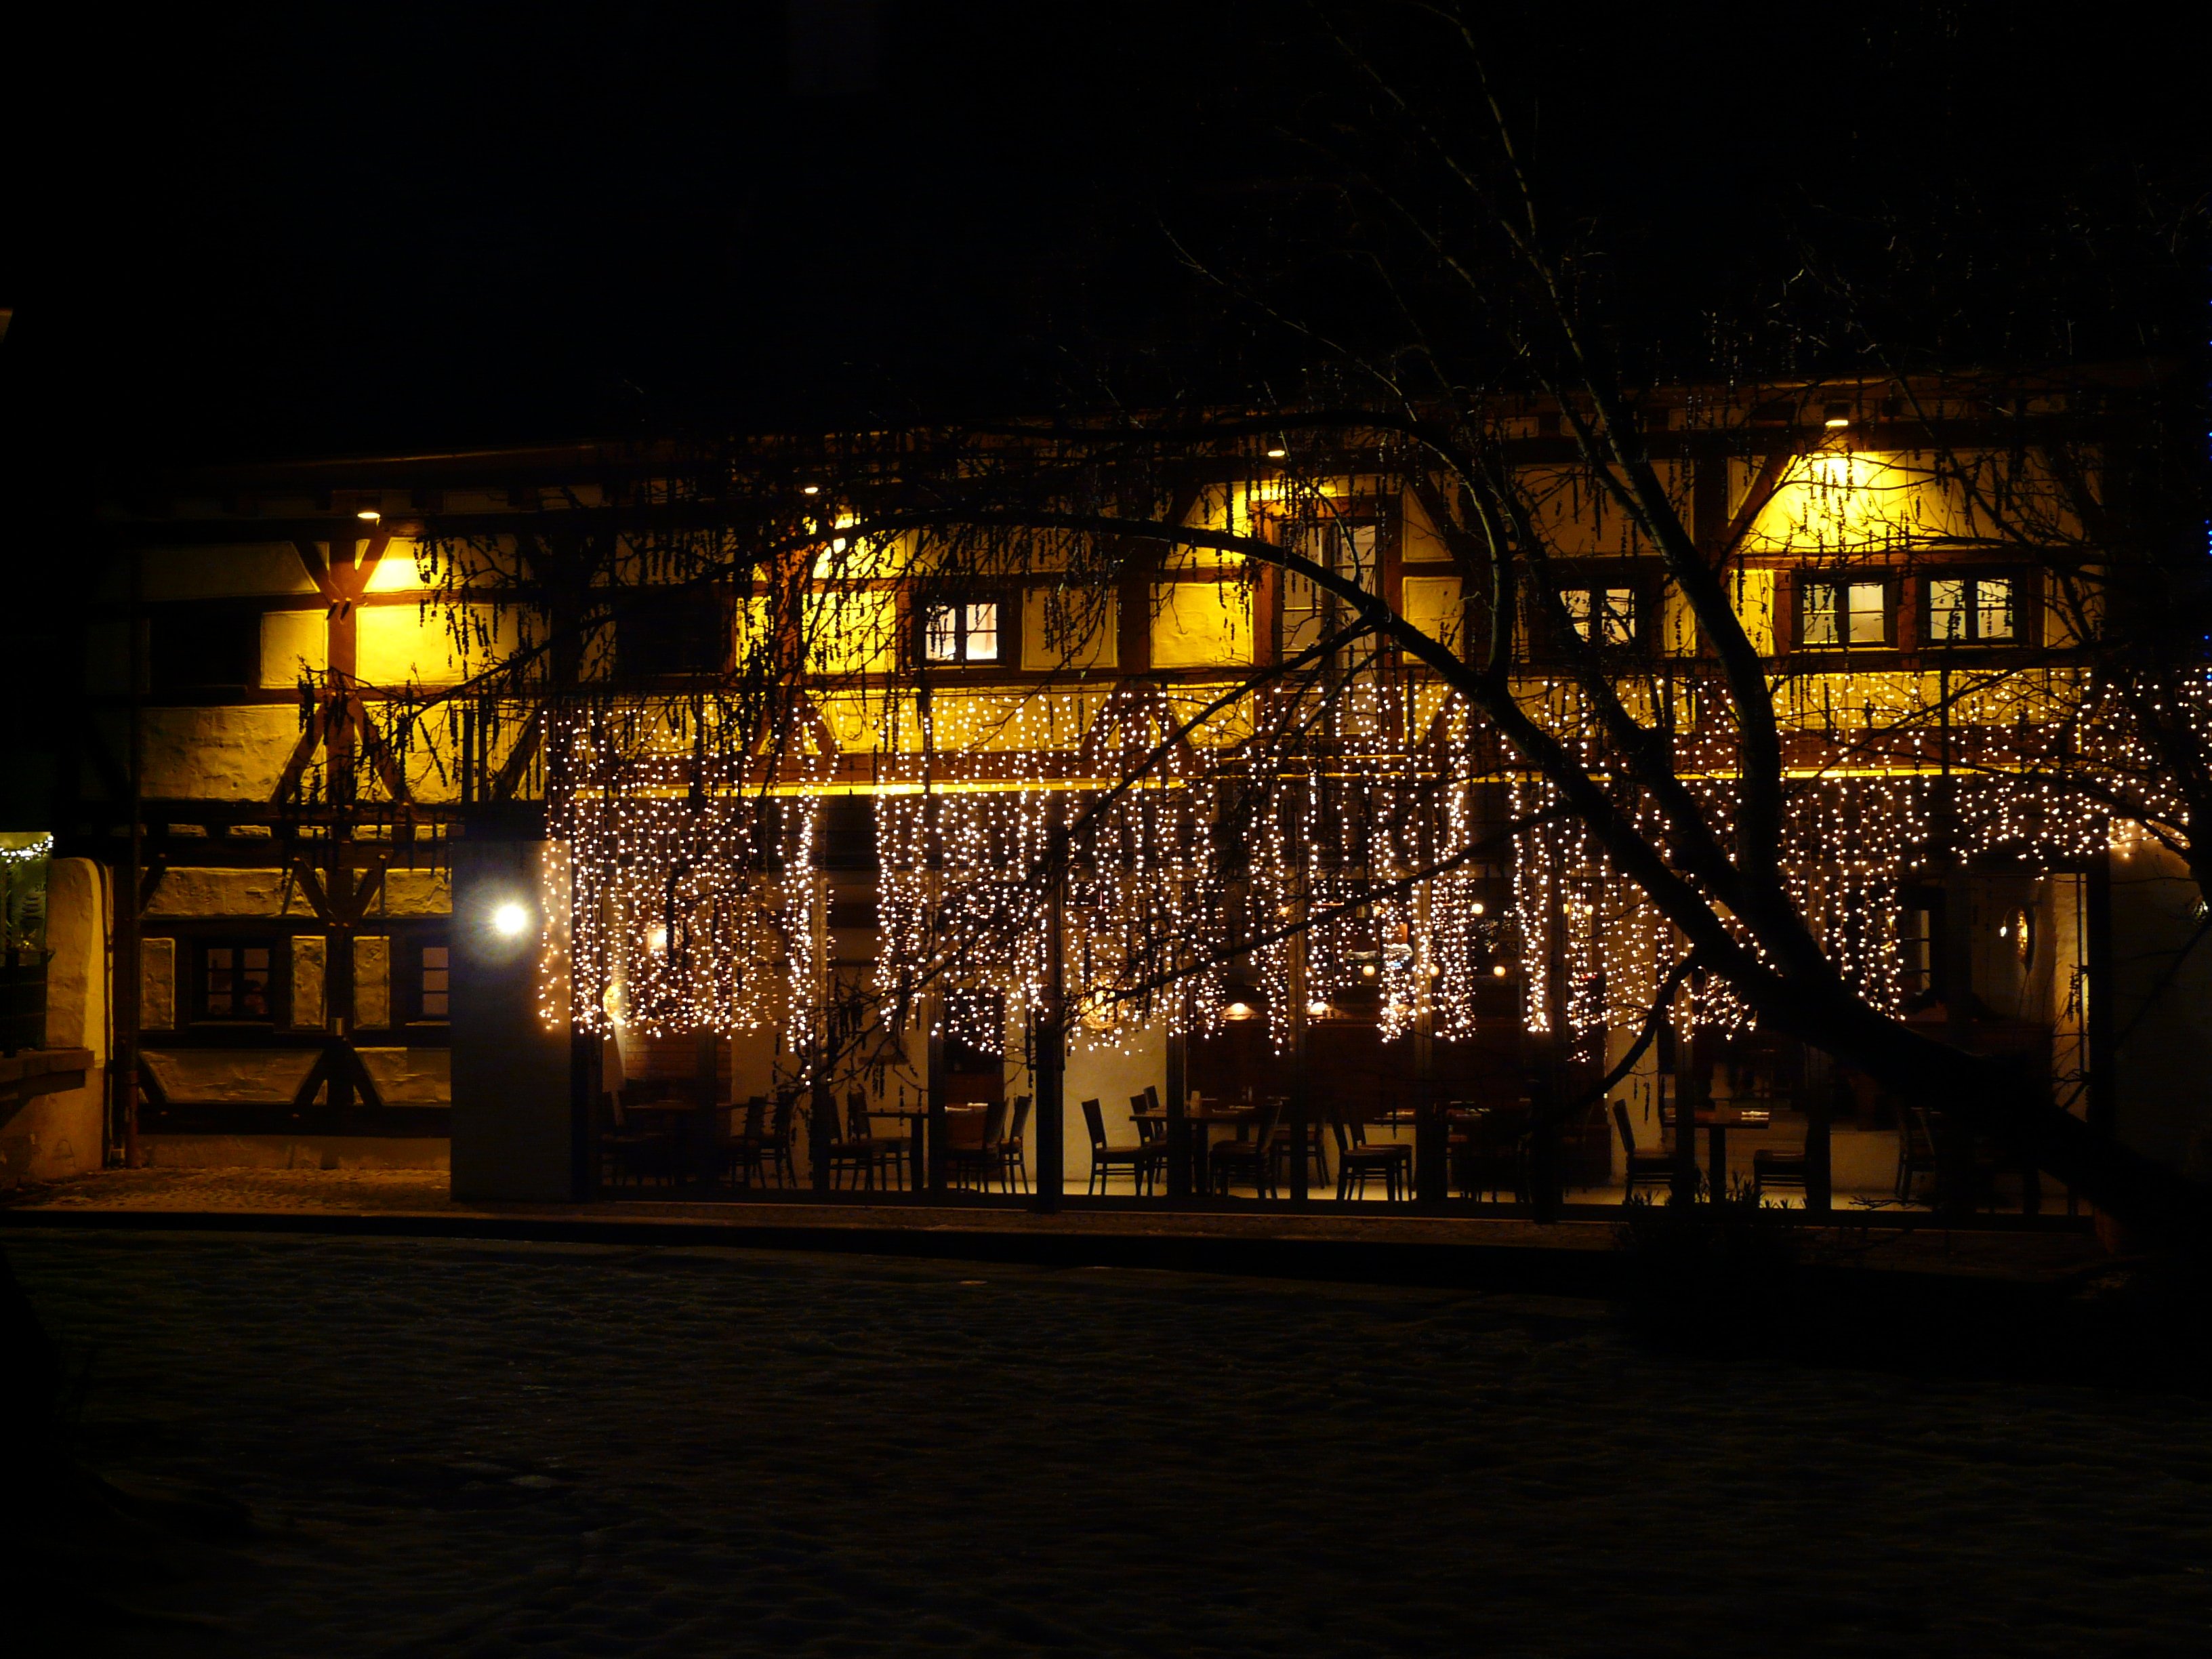
cafe, light, night, home, cityscape, dusk, evening, reflection, darkness, lighting, eat, sit, at night, chairs, hotel, gastronomy, inn, economy, fachwerkhaus, truss, christmas lights, urban area